Eliška Klučinová

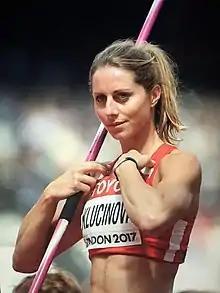
Eliška Klučinová during 2017 World Championships in Athletics

Eliška Klučinová (born 14 April 1988 in Prague) is a Czech heptathlete. In 2007, she won a silver medal at the European Athletics Junior Championships in Hengelo.